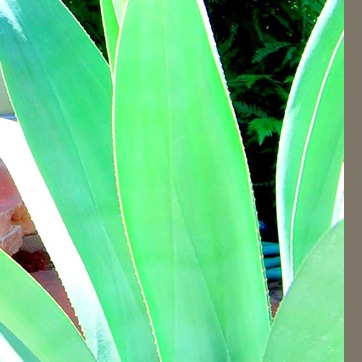
Material: foliage